Saint-Germain-des-Prés

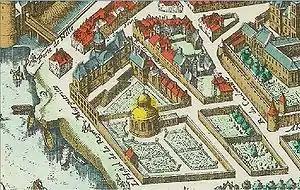
The palace and gardens of Queen Margaret of Valois (1615 engraving)

At the end of the 16th century, Margaret of Valois (1553–1615) the estranged wife of King Henry IV of France but still officially Queen of France, decided to build a residence in the quarter, in lands belonging to the Abbey near the Seine just west of the modern ", near the present . She built a palace with extensive gardens and established herself as a patroness of literature and the arts, until her death in 1615.